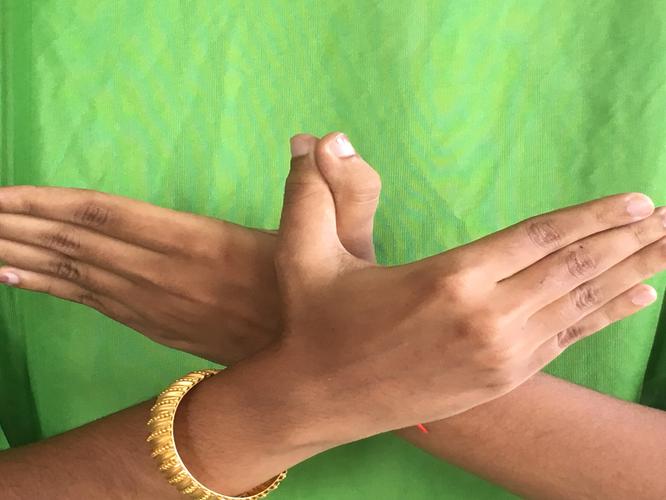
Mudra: Garuda
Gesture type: double_hand